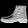
Label: Ankle boot